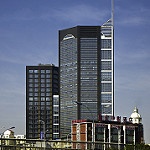
Label: buildings